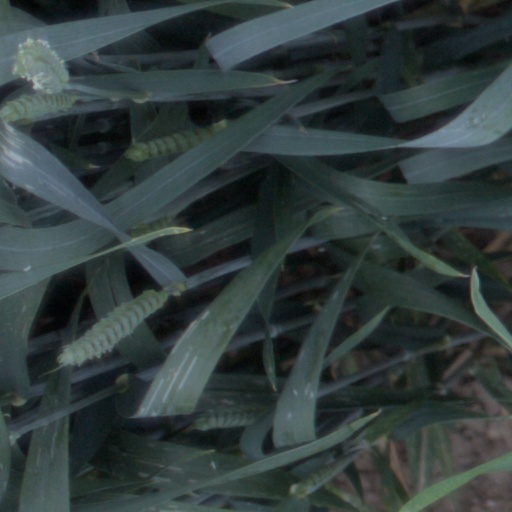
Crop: wheat